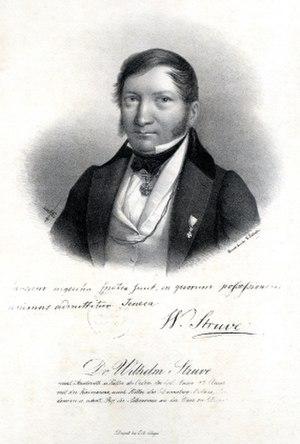
Eduard Hau est un peintre et dessinateur germano-balte.